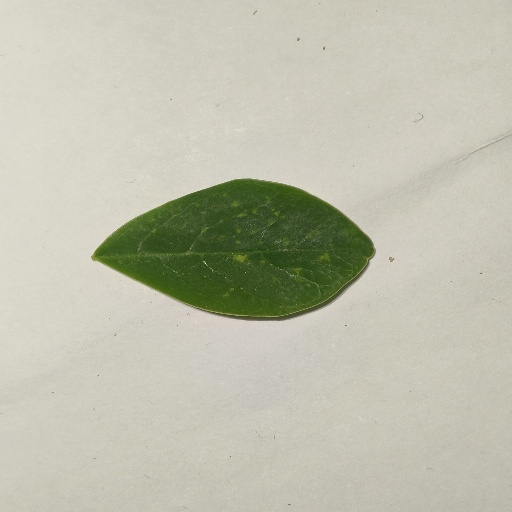
Species: Sojina
Leaf condition: Healthy Leaf